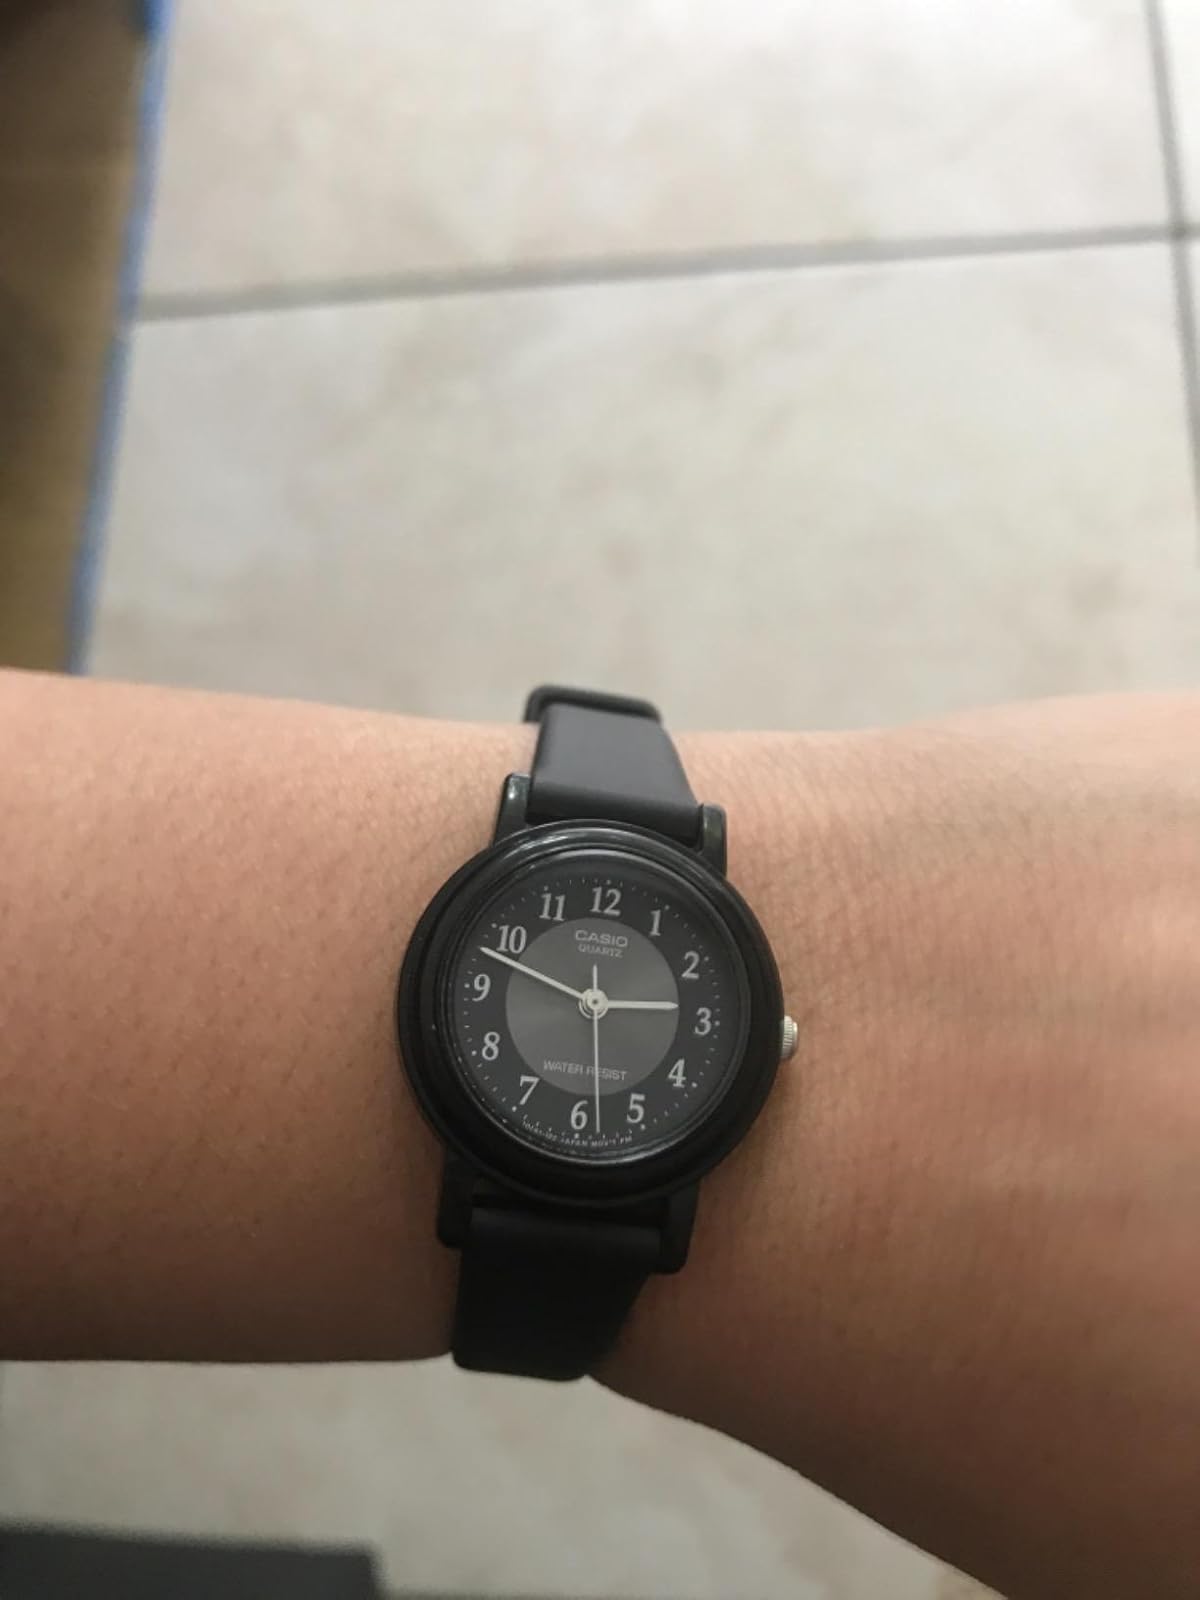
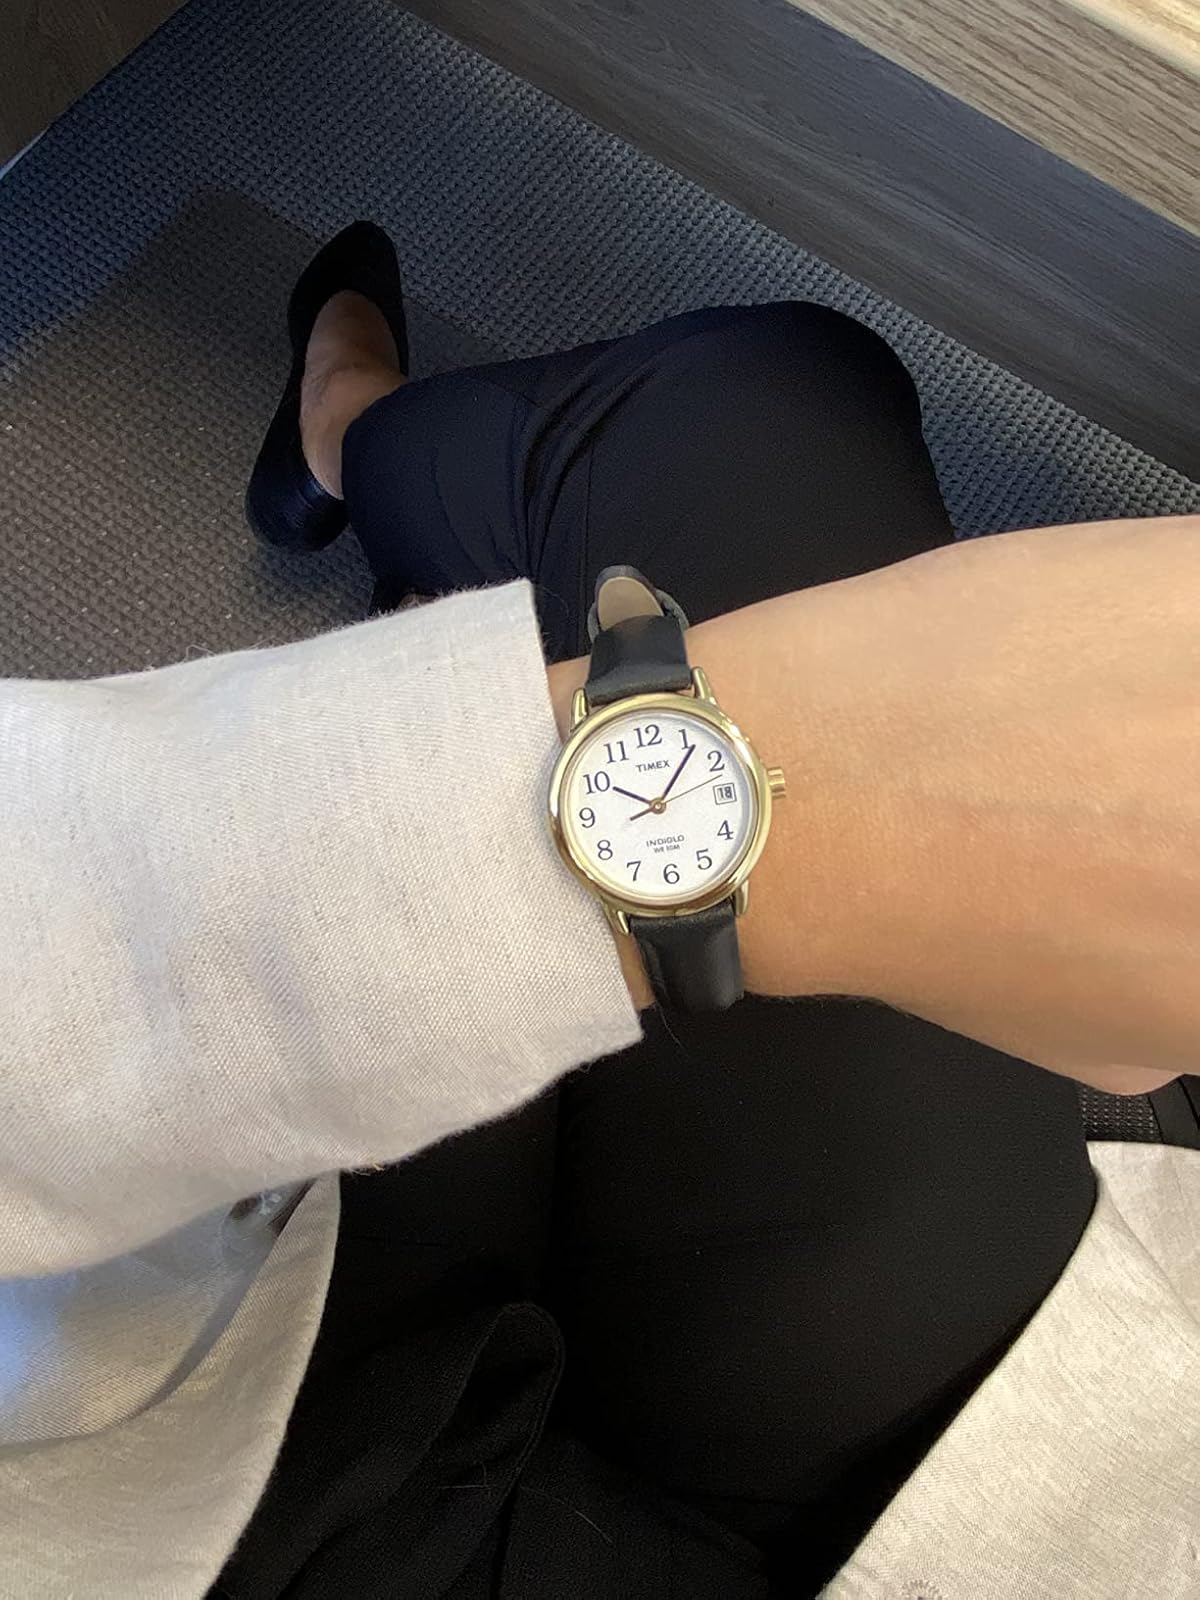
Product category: accessories_watch
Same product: no